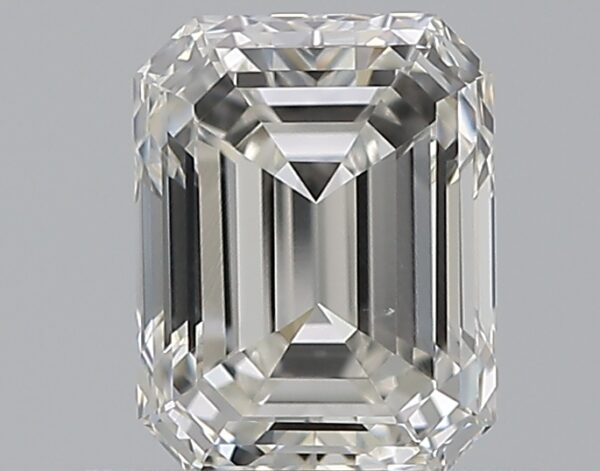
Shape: emerald
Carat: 0.72
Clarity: VS1
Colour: G
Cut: EX
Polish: EX
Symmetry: EX
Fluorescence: N
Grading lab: GIA
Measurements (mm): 5.72 x 4.38 x 3.07